Lexus RX

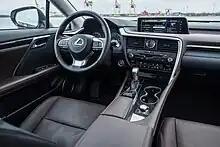
Interior (AGL20; pre-facelift)

The interior of the RX features round seat cushions, providing better support for the passengers. The driver and front passenger seats feature elegant quilting, harmonized with the interior door panel trim. The armrests now are less stiff, and use softer materials for a more comfortable ride. Like the door trim panels and back of the front seats, the armrest surfaces now feature a quilted pattern. For the first time on a Lexus, the interior door handles feature a knobless door lock for a more refined design.